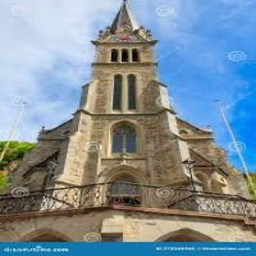
Kathedrale St. Florin